Randy Orton

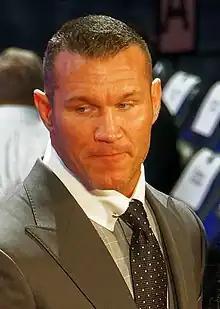
Orton in 2018

Orton started a feud with Rusev, whom he defeated in 10 seconds at SummerSlam. On the September 5 episode of "SmackDown Live", Orton lost to Shinsuke Nakamura in a number one contender's match for the WWE Championship. On the September 19 episode of "SmackDown Live", Orton defeated Aiden English; after the match, he was challenged by Rusev to an impromptu match, which he lost in 10 seconds after a distraction from English. At Hell in a Cell, Orton defeated Rusev to end the feud. On the October 24 episode of "SmackDown Live", Orton defeated Sami Zayn to qualify for a spot on Team SmackDown at Survivor Series. During the match, Orton eliminated Finn Bálor and survived until only he and Team SmackDown captain Shane McMahon remained, but was eliminated by Braun Strowman. Team SmackDown ultimately went on to lose. At the Royal Rumble, Orton entered Royal Rumble match at #24 and eliminated NXT Champion Andrade "Cien" Almas before later being eliminated by Roman Reigns.